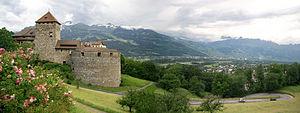
Le château de Vaduz est la résidence officielle de la Maison princière liechtensteinoise. Il est situé sur une terrasse rocheuse au-dessus de Vaduz, la capitale de la Principauté de Liechtenstein, entre la Suisse et l'Autriche. C'est une résidence privée qui ne peut être visitée ; le prince régnant y reçoit ses invités officiels.